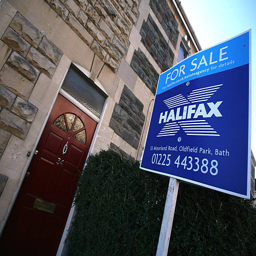
an estate agent 's sign is displayed outside a house .